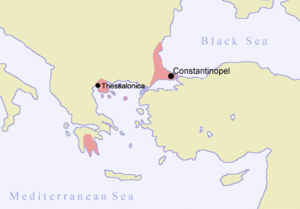
Det Byzantinske Rige / Historie / Nedgang og fald
Det Byzantinske Rige ca. 1400.
Det Byzantinske Rige blev skabt i en opbrudstid markeret af interne magtkampe og grænsekrige i det romerske verdensrige.